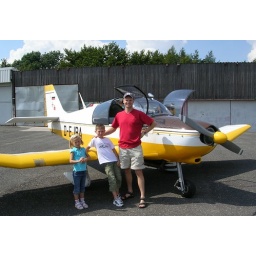
Today we went flying in a small 4 person plane to see the area where we hiked yesterday.